Wilma Kucharek

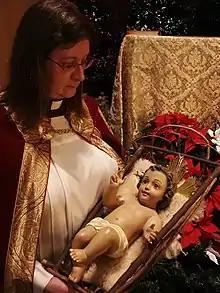

Wilma S. Kucharek (born September 19, 1954) is bishop of the Slovak Zion Synod.